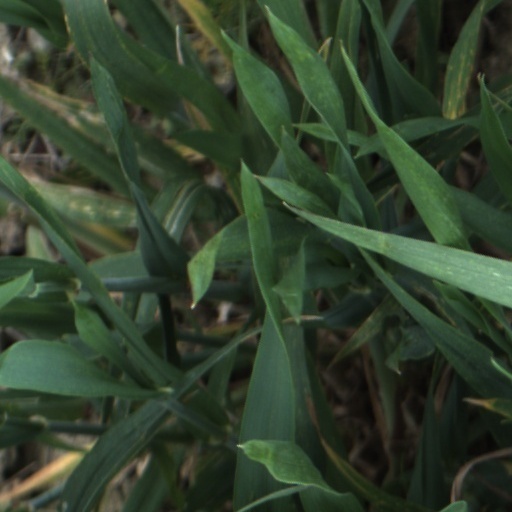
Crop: wheat